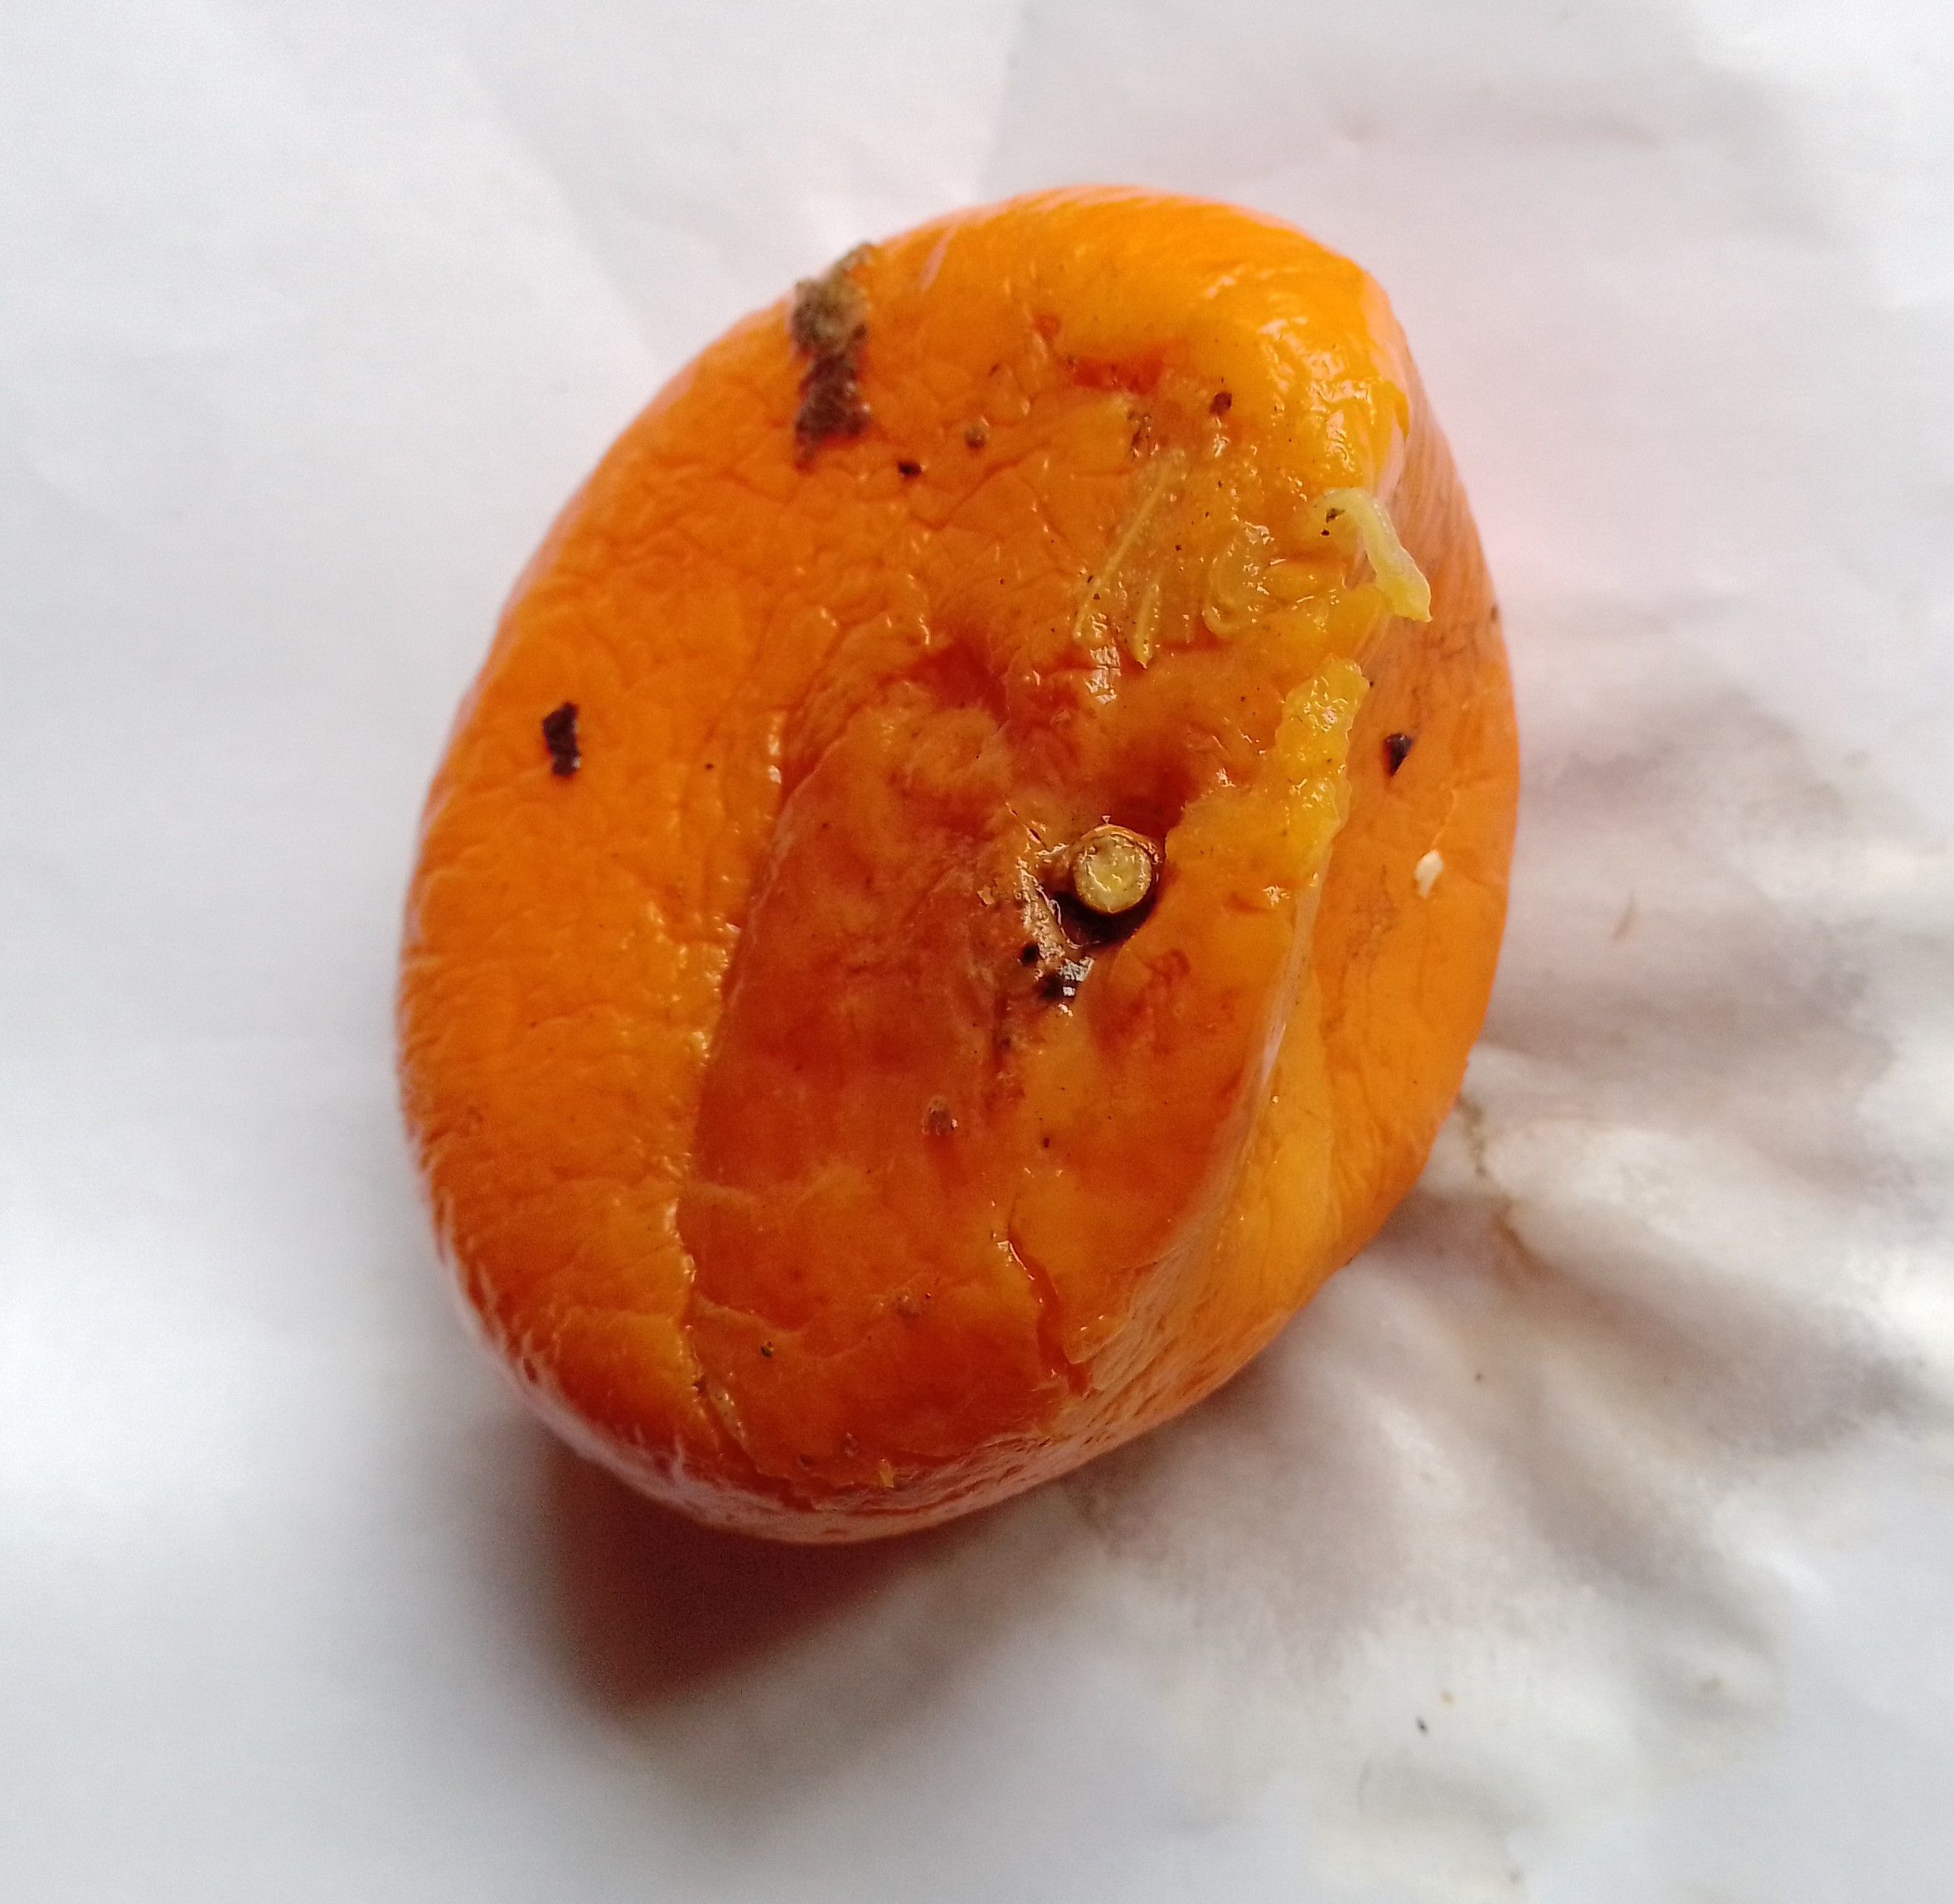
Fruit: orange
Condition: rotten